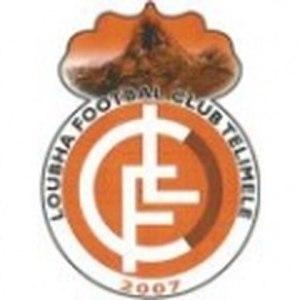
Logo du Loubha FC
Le Loubha FC est un club de football de Guinée, situé à Télimélé dans l'ouest du pays, jouant en Ligue 1.